Duplex sequencing

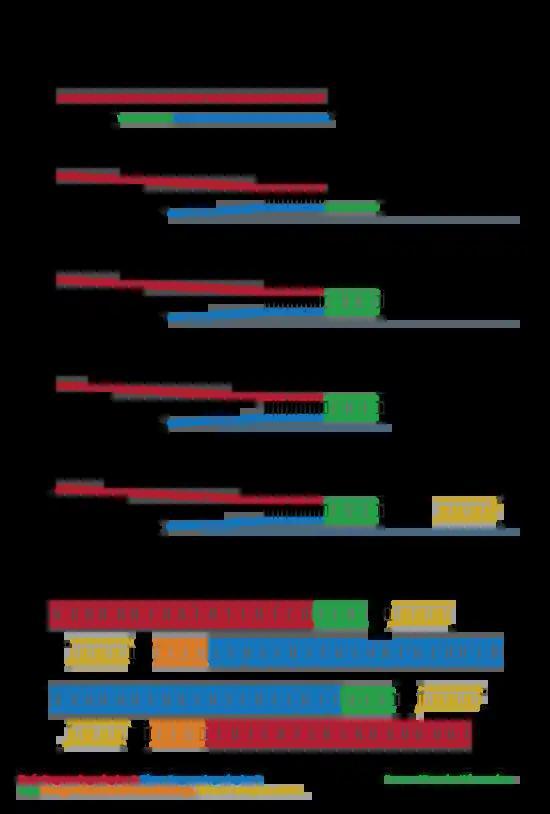
Duplex sequencing library preparation workflow: Two adapter oligos go through several steps (Annealing, Synthesis, dT-tailing) to generate double-stranded unique tags with 3'-dT-overhangs. Then the duplex tag adapters ligate to the double-stranded DNA templates. Finally, Illumina sequencing adapters are inserted into the tagged-DNA fragments and form the final libraries containing DS adapters, Illumina sequencing adapters, and template DNA.

Two oligonucleotides are used for this step (Figure 1: Adapter oligos). One of the oligonucleotides contains a 12-nucleotide single-stranded random tag sequence followed by a fixed 5' nucleotide sequence (black sequence in Figure 1). In this step, oligonucleotides are annealed in a complementary region by incubation at the required temporal condition.